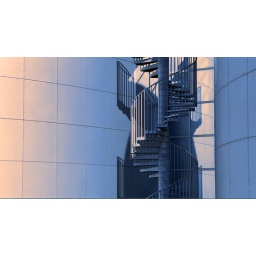
Part of the fantastic geothermal 'Pearl' building on a hill in Reykjavik.